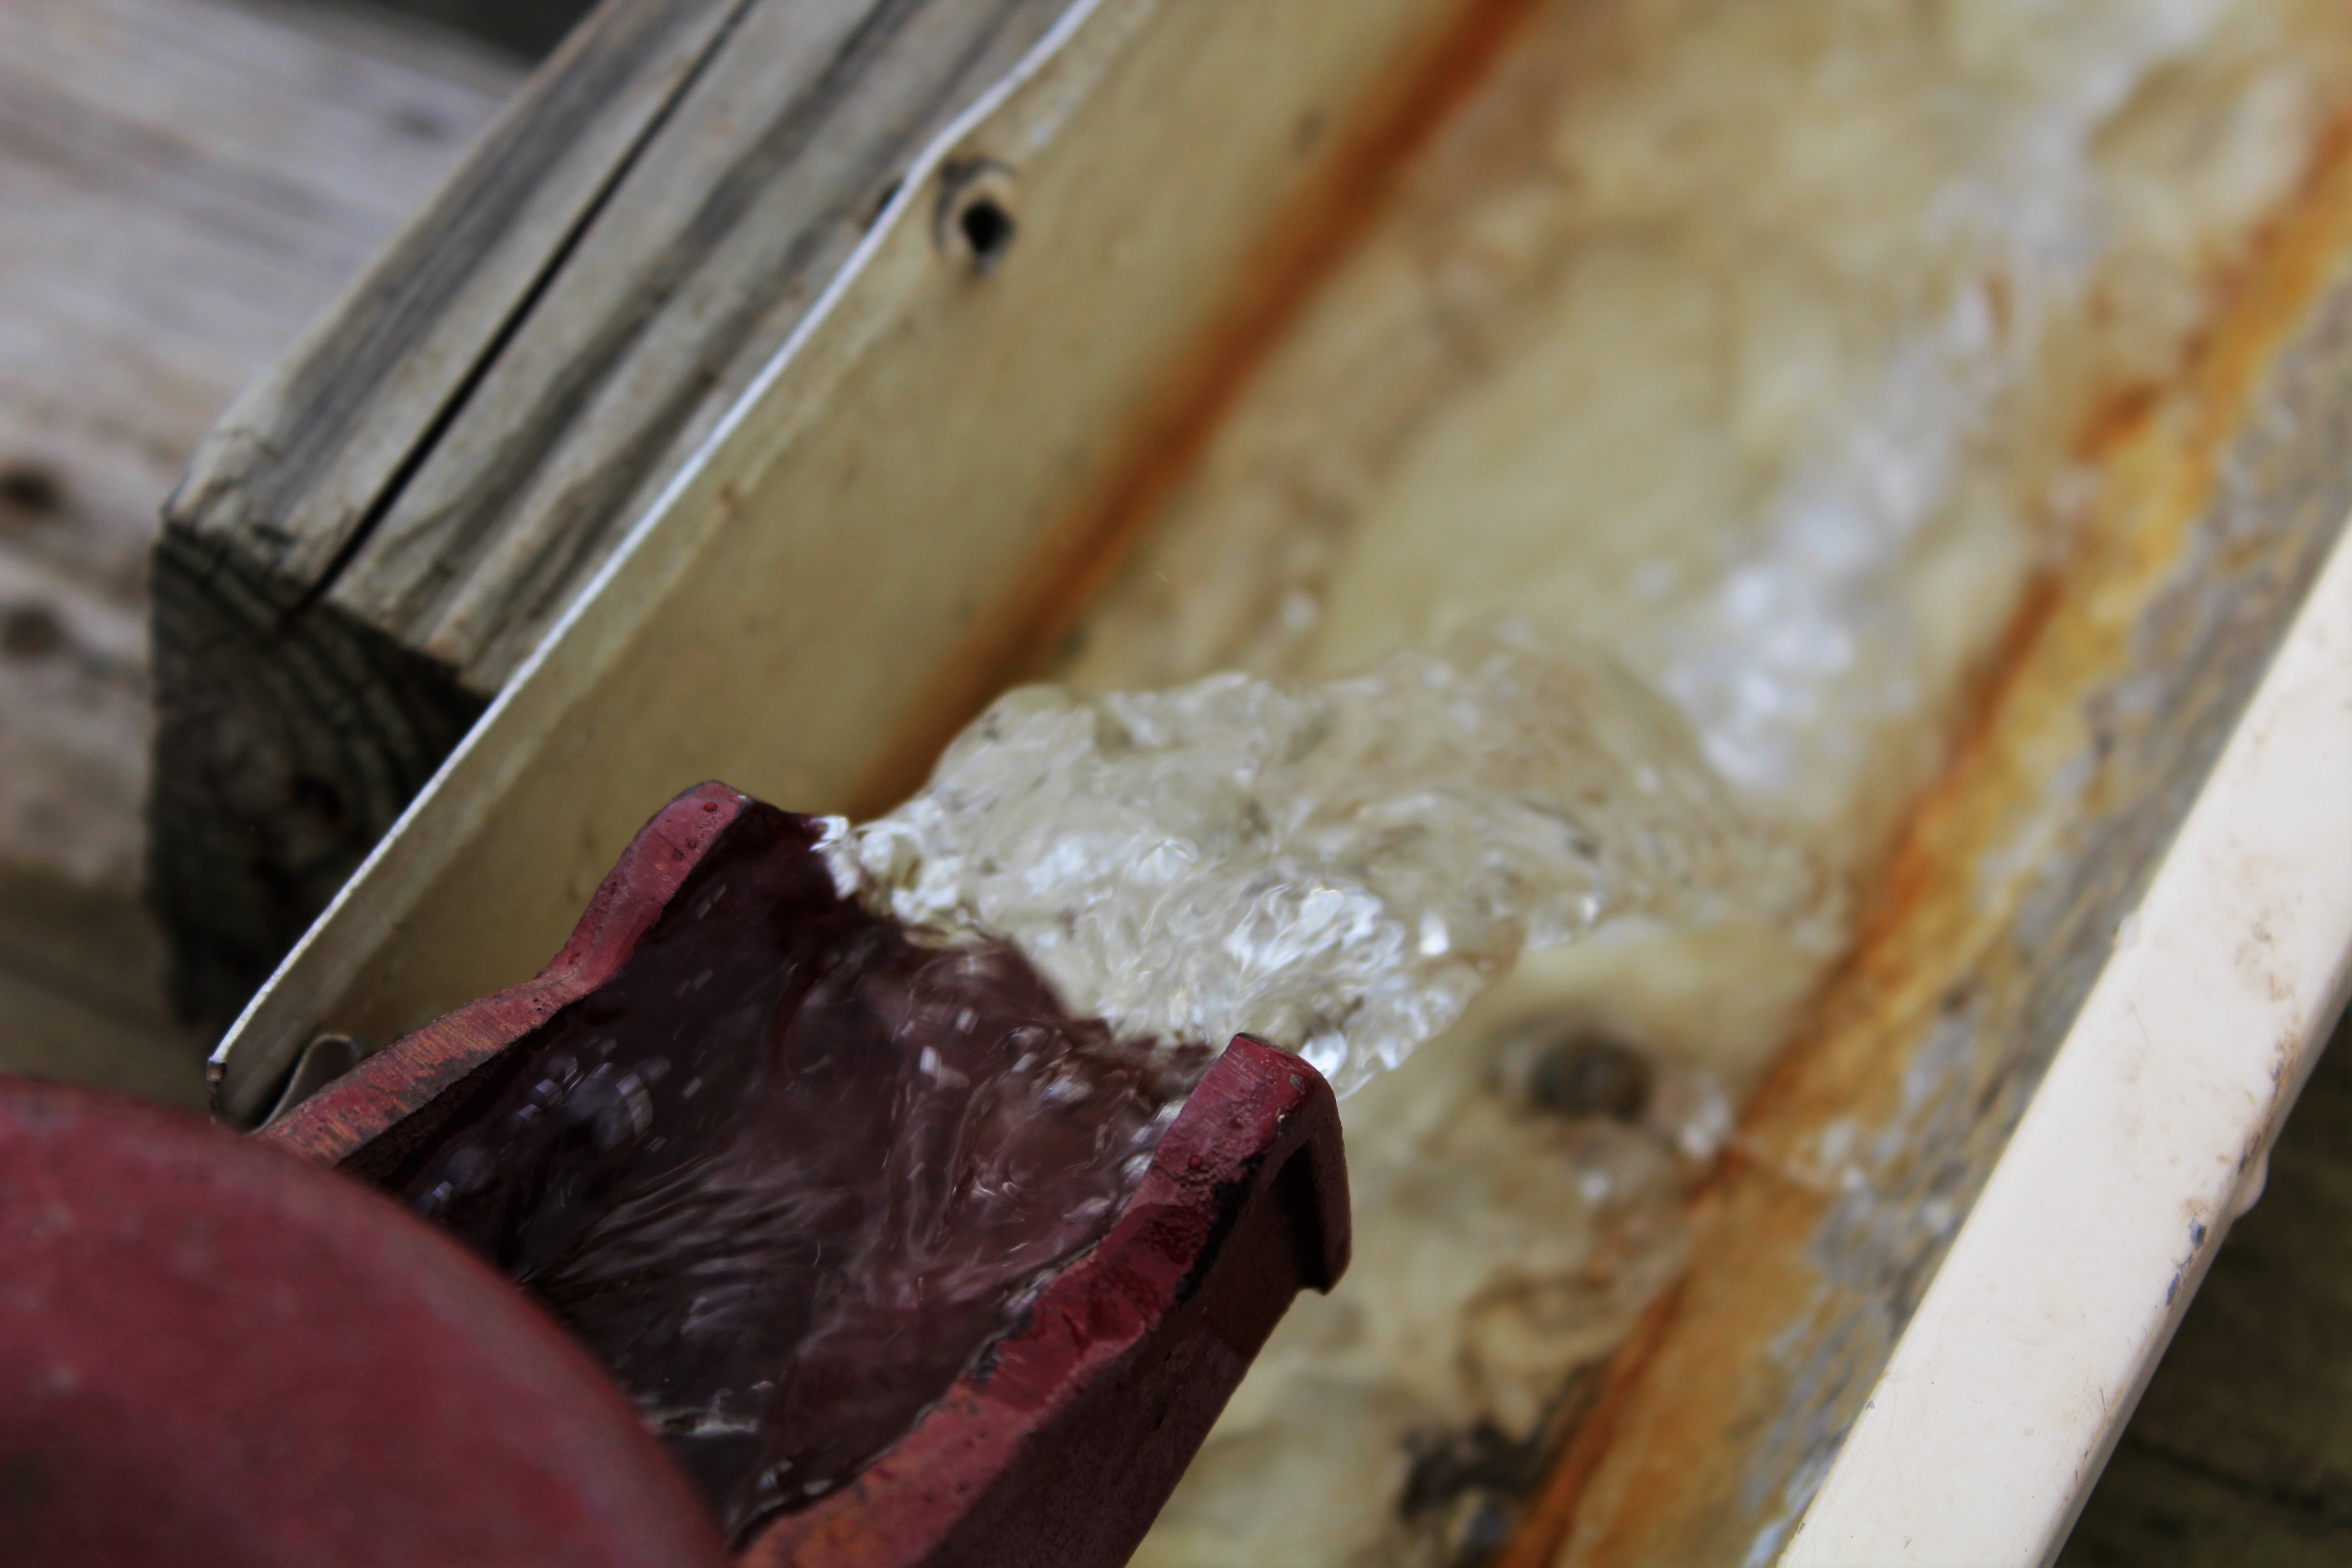
dish, food, produce, baking, dessert, cuisine, icing, baked goods